Carter–Terry–Call House

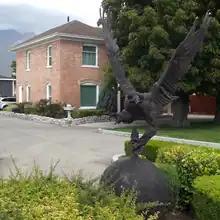
Alternate view of the Carter-Terry-Call House, September 2019

According to its NRHP nomination, the house reflects the evolution of Orem during 1899 to 1941. The person of greatest significance associated with the house is Otis Terry, Jr., who was a religious leader and a civic leader. He was the "second Bishop of the Timpanogos Ward (parish) which then embodied almost the entire Provo Bench. The size and style of the house exemplify the importance of the bishop...".